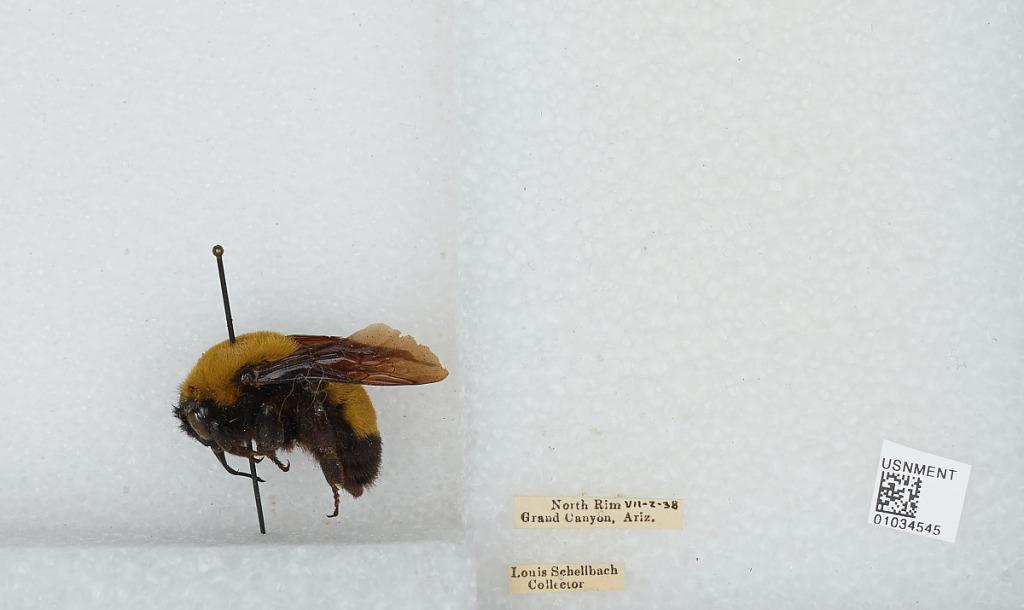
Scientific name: Bombus (Separatobombus) morrisoni Cresson
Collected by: L. Schellbach
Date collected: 1938-7-2
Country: United States
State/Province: Arizona
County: Coconino
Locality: North Rim
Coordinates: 36.2106, -112.061